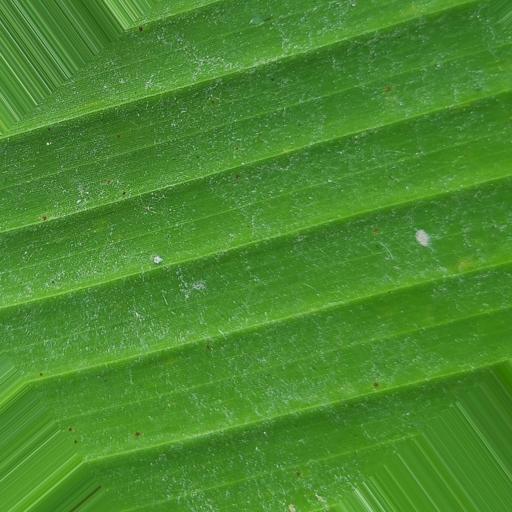
Label: banana_healthy_leaf